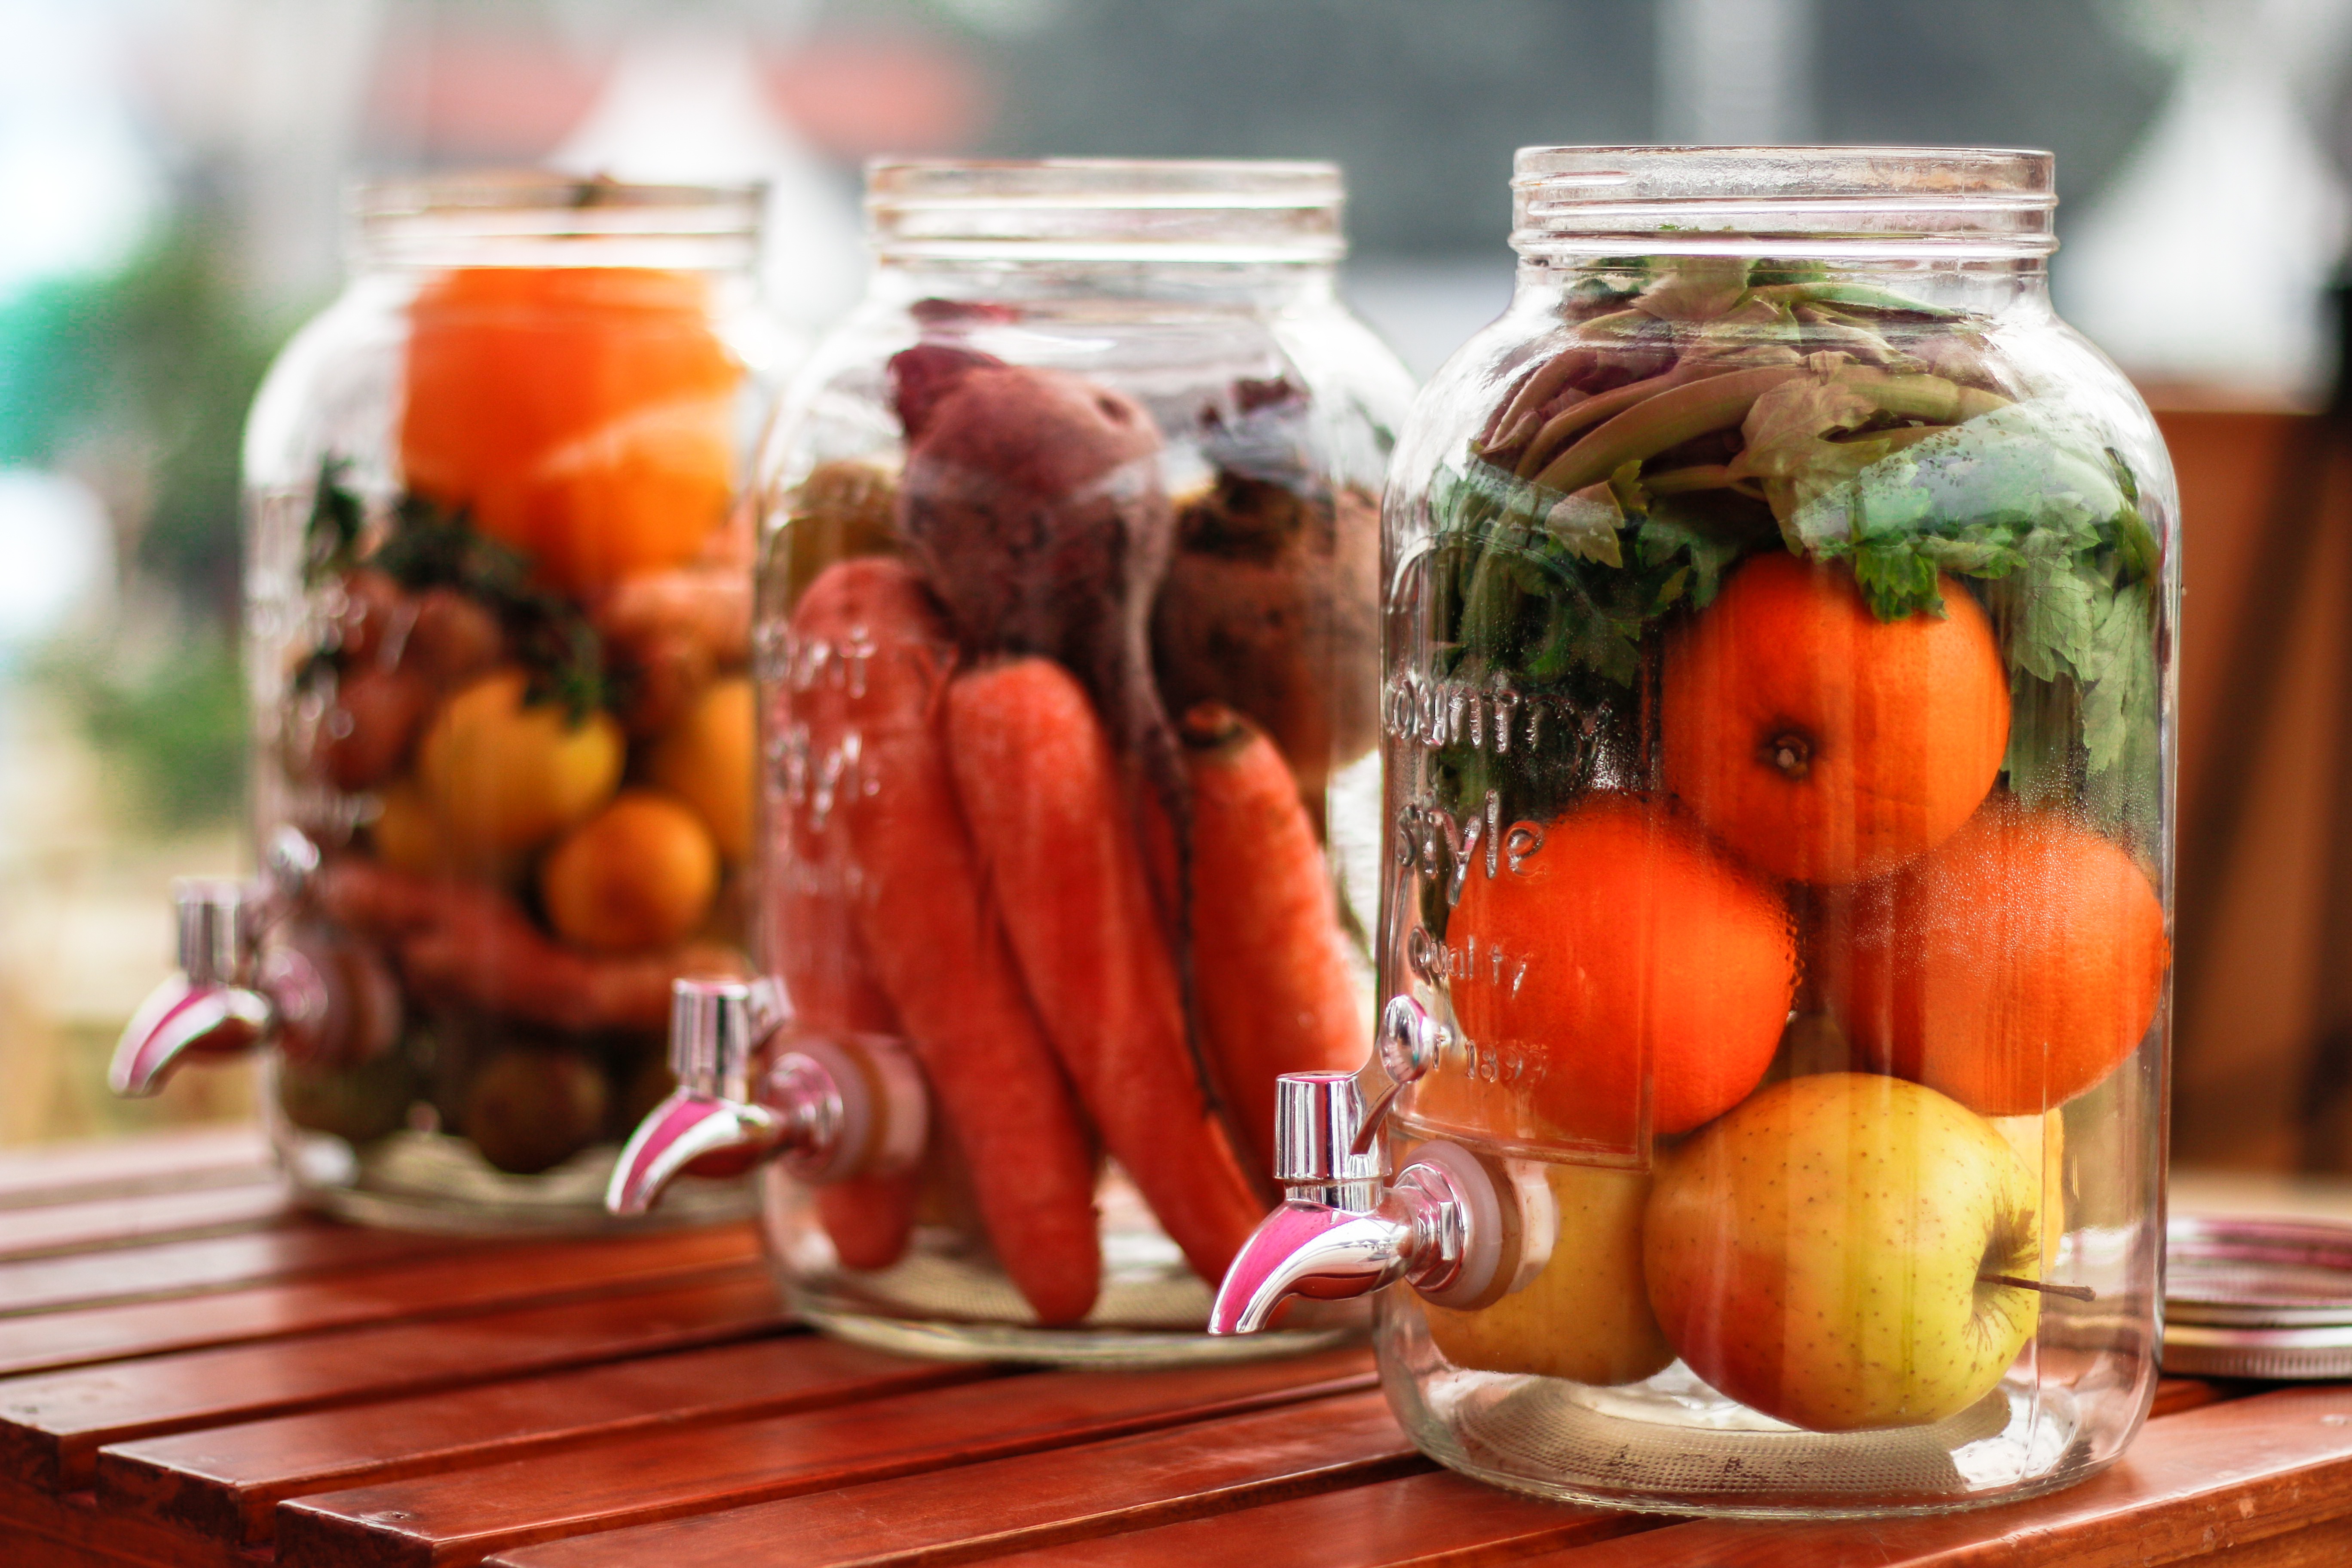
fruit, dish, meal, food, produce, vegetable, cuisine, fruits, canning, glass jar, pickling, food preservation, fruits in a jar